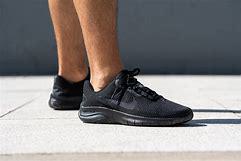
Brand: Nike
Model: Flex Experience Run 12